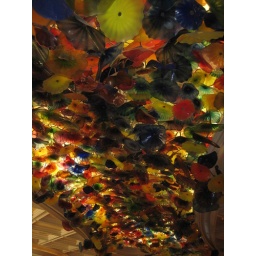
These are glass flowers that reflect light in the lobby of the Bellagio.